Answer in natural language. Considering the relative positions, where is wall paint (highlighted by a red box) with respect to Window (highlighted by a blue box)? Choose between the following options: left or right
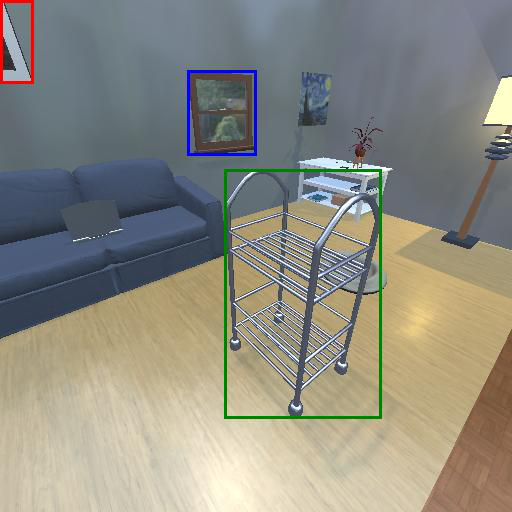
<answer>left</answer>